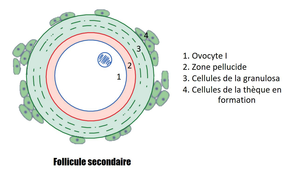
Follicule secondaire avec ovocyte I, zone pellucide, thèque, granulosa. Par J. GOY-MARTIN
Chez les animaux, la folliculogénèse est un processus biologique ovarien, continu, long, très sélectif et cyclique consistant en la maturation progressive du follicule ovarien, une enveloppe de cellules somatique contenant un ovocyte immature.